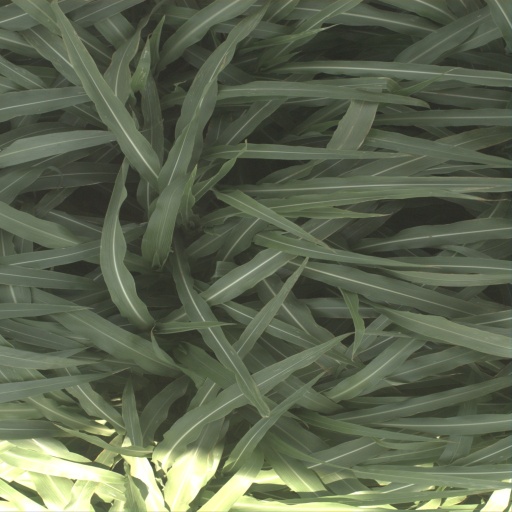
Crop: sorghum